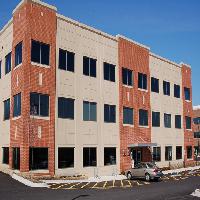
Weather: sun or clear